Basilosaurus

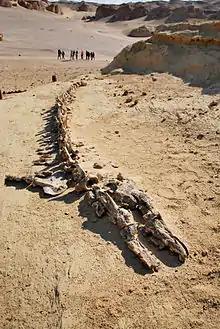
Skeleton of "B. isis" at Wadi El Hitan

The two species of "Basilosaurus" are "B. cetoides", whose remains were discovered in the United States, and "B. isis", which was discovered in Egypt. "B. cetoides" is the type species for the genus. The holotype of "B. cetoides" was found in Ouachita Parish, Louisiana. Vertebrae were sent to the American Philosophical Society by a Judge Henry Bry of Ouachita Parish, Louisiana and Judge John Creagh of Clarke County, Alabama. Both fossils ended up in the hands of the anatomist Richard Harlan, who requested more examples from Creagh. The first bones were unearthed when rain caused a hillside full of sea shells to slide. The bones were lying in a curved line "measuring upwards of four hundred feet [122 meters] in length, with intervals which were vacant." Many of these bones were used as andirons and destroyed; Bry saved the bones he could find, but was convinced more bones were still to be found on the location. Bry speculated that the bones must have belonged to a "sea monster" and supplied "a piece having the appearance of a tooth" to help determine which kind.